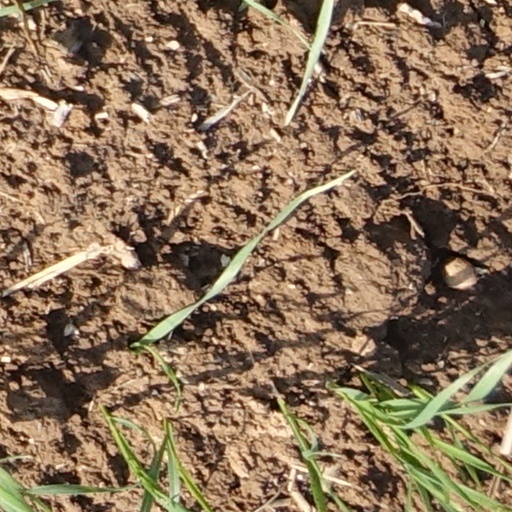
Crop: wheat